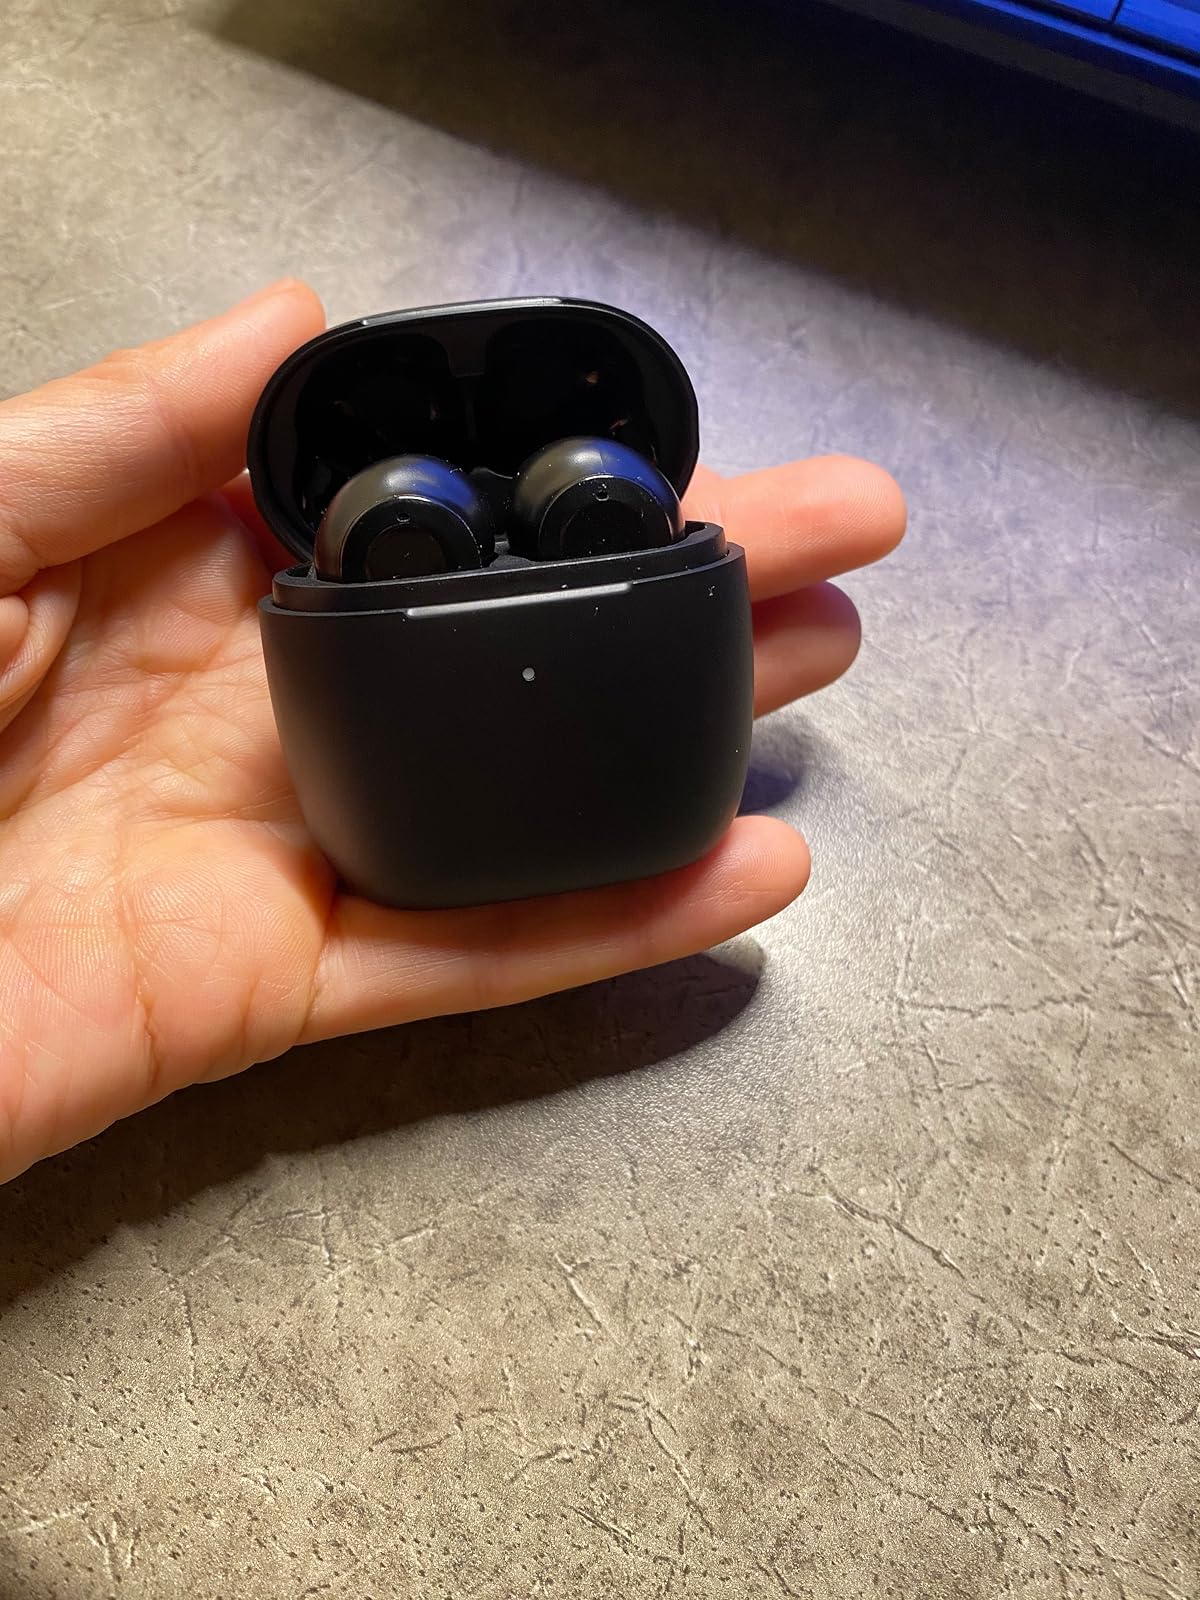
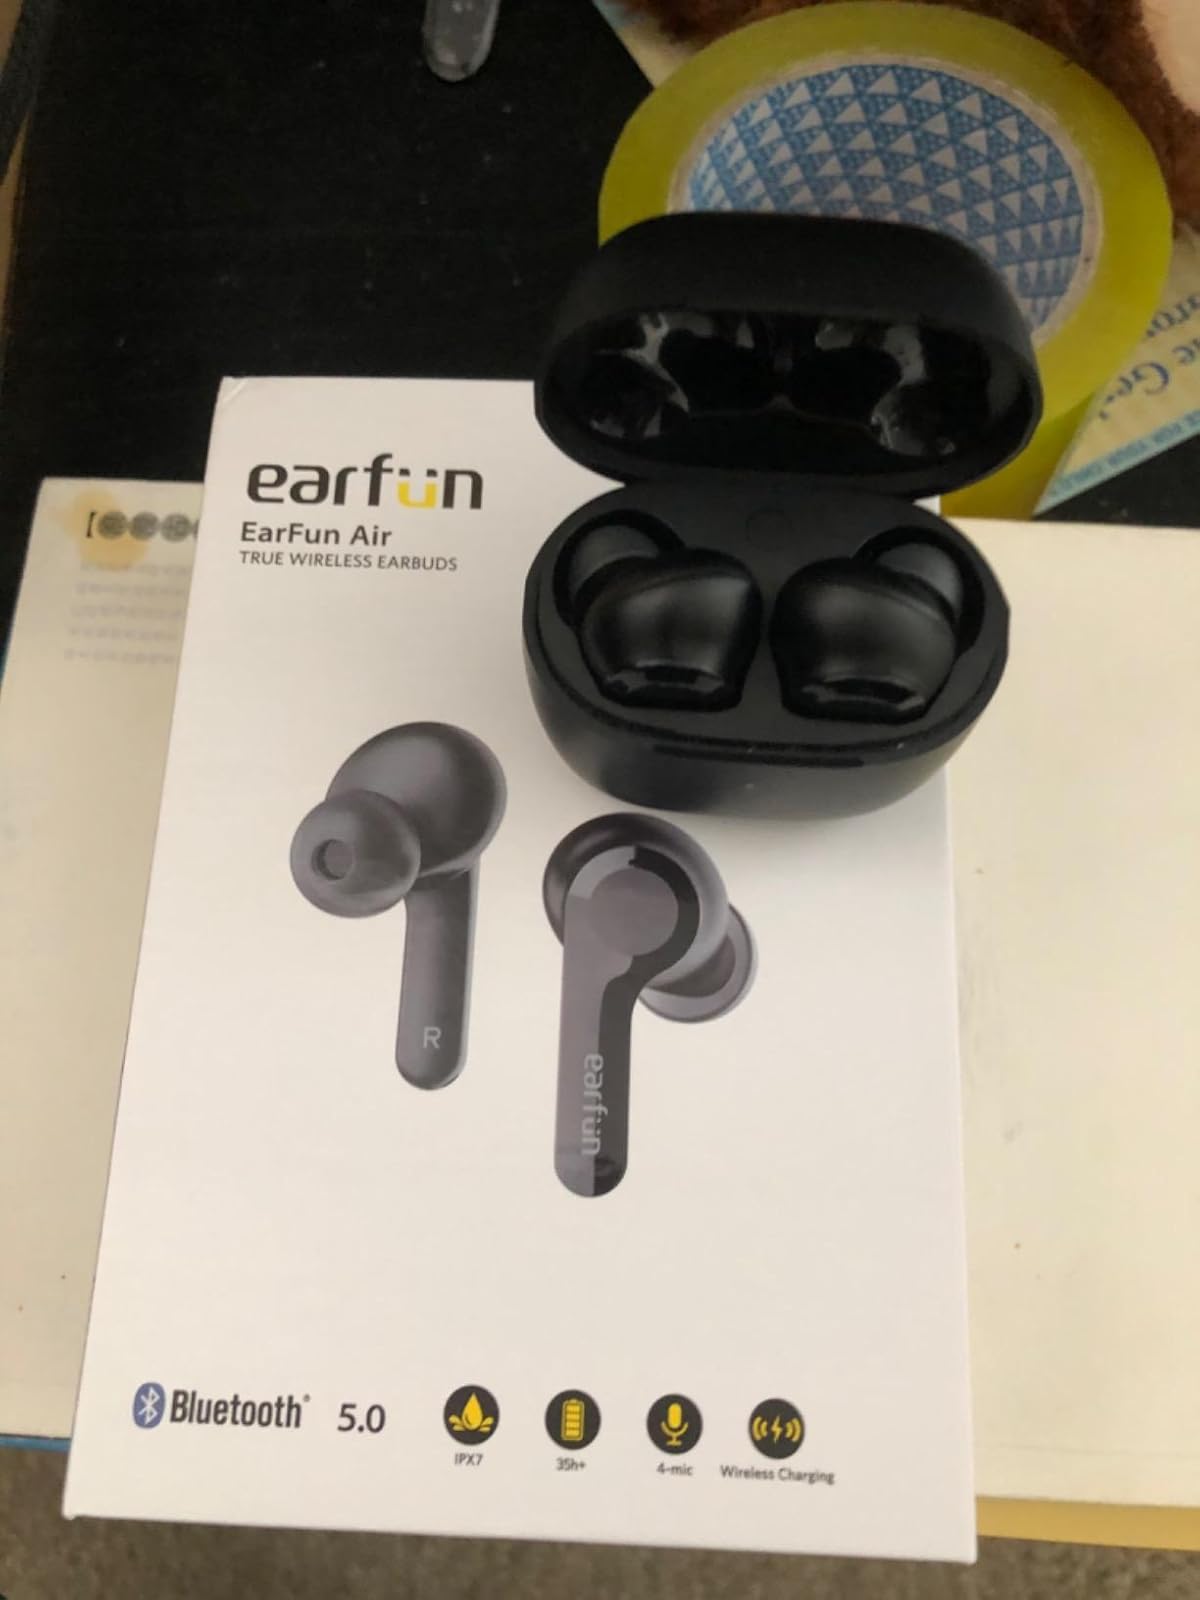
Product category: earbuds
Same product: yes